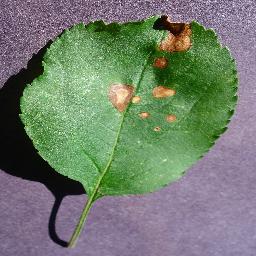
Label: Apple___Black_rot